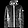
Label: Coat